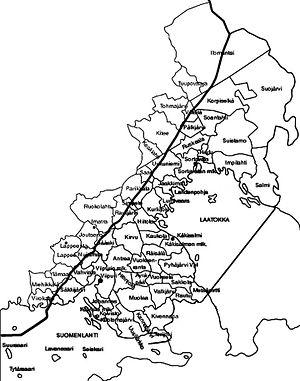
La république de Carélie ou Carélie est une république, sujet fédéral de Russie, située dans le nord-ouest de la Russie. Sa capitale est la ville de Petrozavodsk. Sa population en 2016 était d'environ 630 000 habitants.